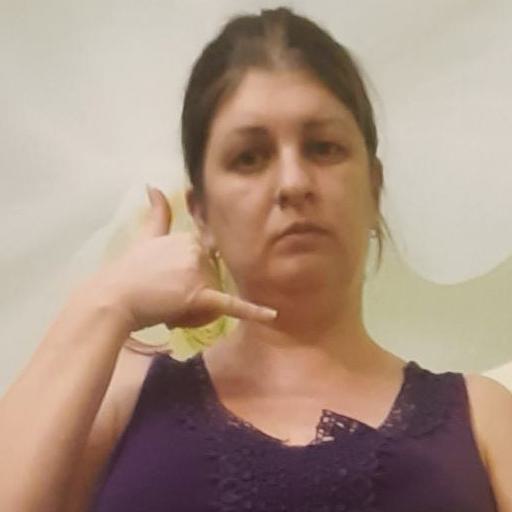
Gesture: call